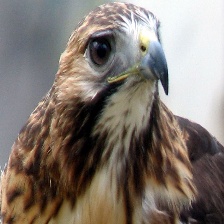
Species: RED TAILED HAWK
Scientific name: BUTEO JAMAICENSIS